Culture of Malaysia

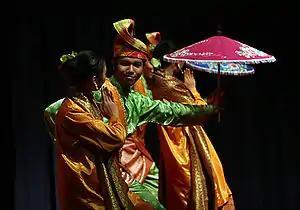
"Joget Melayu", a Malay dance

The Indian community in Malaysia is the smallest of the three main ethnic groups, accounting for about 10 percent of the country's population. They speak a variety of South Asian languages. Tamils, Malayalees, and Telugu people make up over 85 percent of the people of Indian origin in the country. Indian immigrants to Malaysia brought with them the Hindu and Sikh cultures. This included temples and Gurdwaras, cuisine, and clothing. Hindu tradition remains strong in the Indian community of Malaysia. A community of Indians who have adopted Malay cultural practices also exists in Malacca. Though they remain Hindu, the Chitties speak Bahasa Malaysia and dress and act as Malays.